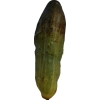
Label: cucumber